Chris Kluwe

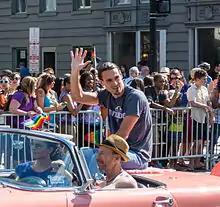
Kluwe at LGBT pride parade in Washington, D.C., in 2014

Kluwe publicly released a letter on September 7, 2012, via sports website Deadspin he had sent to Maryland state assembly delegate Emmett Burns, defending the opinions of Baltimore Ravens linebacker Brendon Ayanbadejo and condemning Burns on his attempt to stifle Ayanbadejo's free speech. Ayanbadejo has been a vocal supporter of same-sex marriage and Burns had sent a letter requesting that the Ravens ownership "inhibit such expressions" by their employee. On October 1, 2012, Kluwe published a letter to the editor that responded to a video statement released by former Viking Matt Birk in supporting a ban on same-sex marriage. In the letter, Kluwe outlined six primary reasons why he disagreed with Birk's statement. Kluwe was also featured in a documentary called "The Last Barrier" which aired on NBC Bay Area on December 8, 2012. During this interview he spoke about his feelings towards equality.